Guerbigny

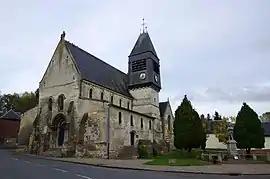
The church in Guerbigny

Guerbigny is a commune in the Somme "département" in Hauts-de-France in northern France.